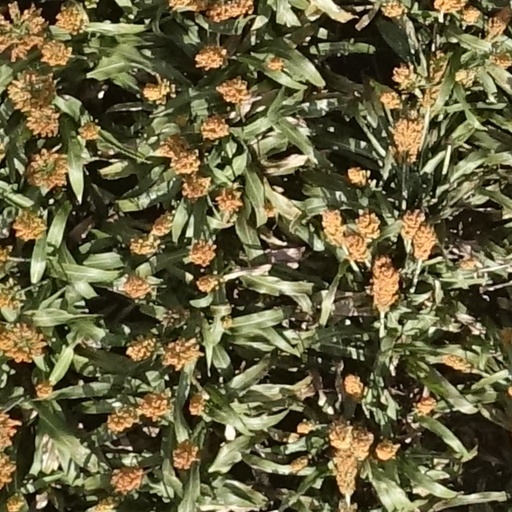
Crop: sorghum